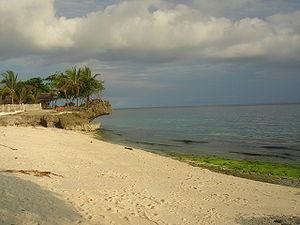
Anda est une municipalité de la province de Bohol.